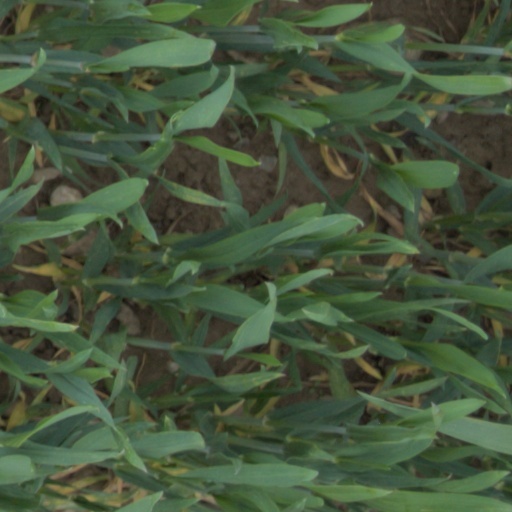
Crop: wheat